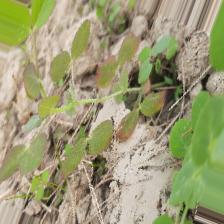
Label: Lentil Rust